Frogmore Cottage

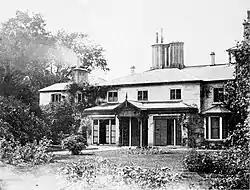
The cottage in 1872

Frogmore Cottage is a historic Grade II listed home on the Frogmore estate, which is part of Home Park in Windsor, England. The cottage was described as a , four bedroom and nursery, four bathroom single-residence house in 2020.